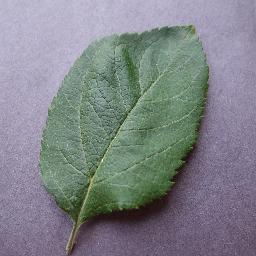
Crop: apple
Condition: healthy